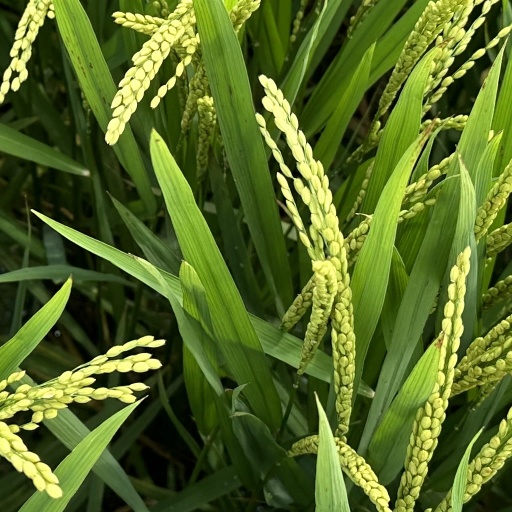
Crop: rice